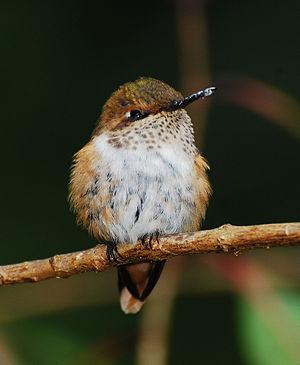
Le Colibri scintillant est une espèce de colibris.